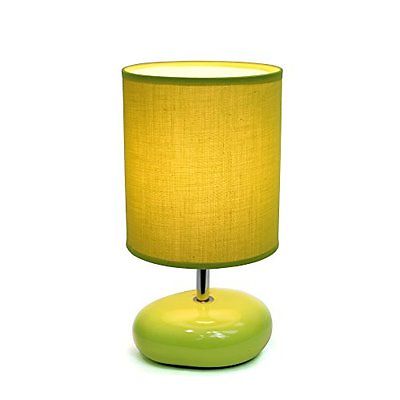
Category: lamp